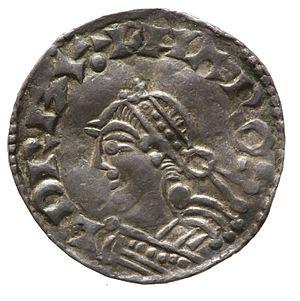
Harold Pied-de-Lièvre est régent en 1035 puis roi d'Angleterre de 1037 à 1040.